Gene de Paul

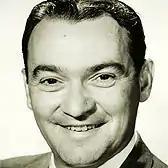

Gene Vincent de Paul (June 17, 1919 – February 27, 1988) was an American pianist, composer and songwriter.